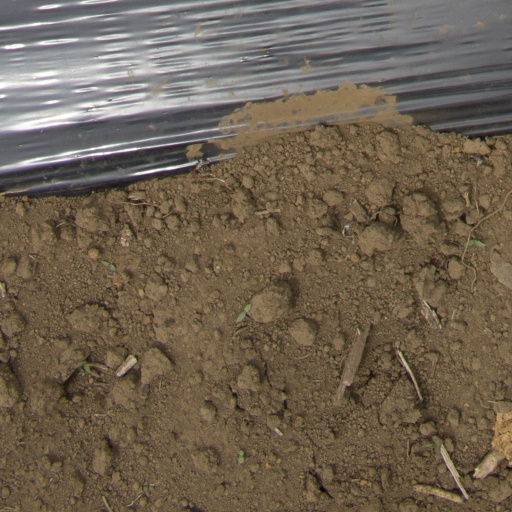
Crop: Jerusalem artichoke